Henry Galbraith Ward

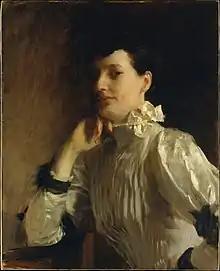
Ward's wife, Mabel Marquand Ward, painted by John Singer Sargent

Ward died on August 24, 1933, in Shelter Island, New York, New York.